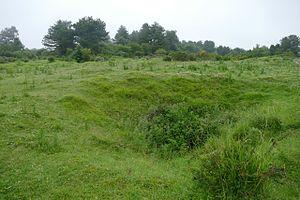
Le mont Saint-Frieux, culminant à 153 m d'altitude, est situé sur la côte d'Opale, au bord de la Manche, sur le territoire de la commune de Neufchâtel-Hardelot. Le site naturel est une zone naturelle d'intérêt écologique, faunistique et floristique appartenant au parc naturel régional des caps et marais d'Opale et bordant le parc naturel marin des estuaires picards et de la mer d'Opale. Il est la propriété du Conservatoire du littoral.